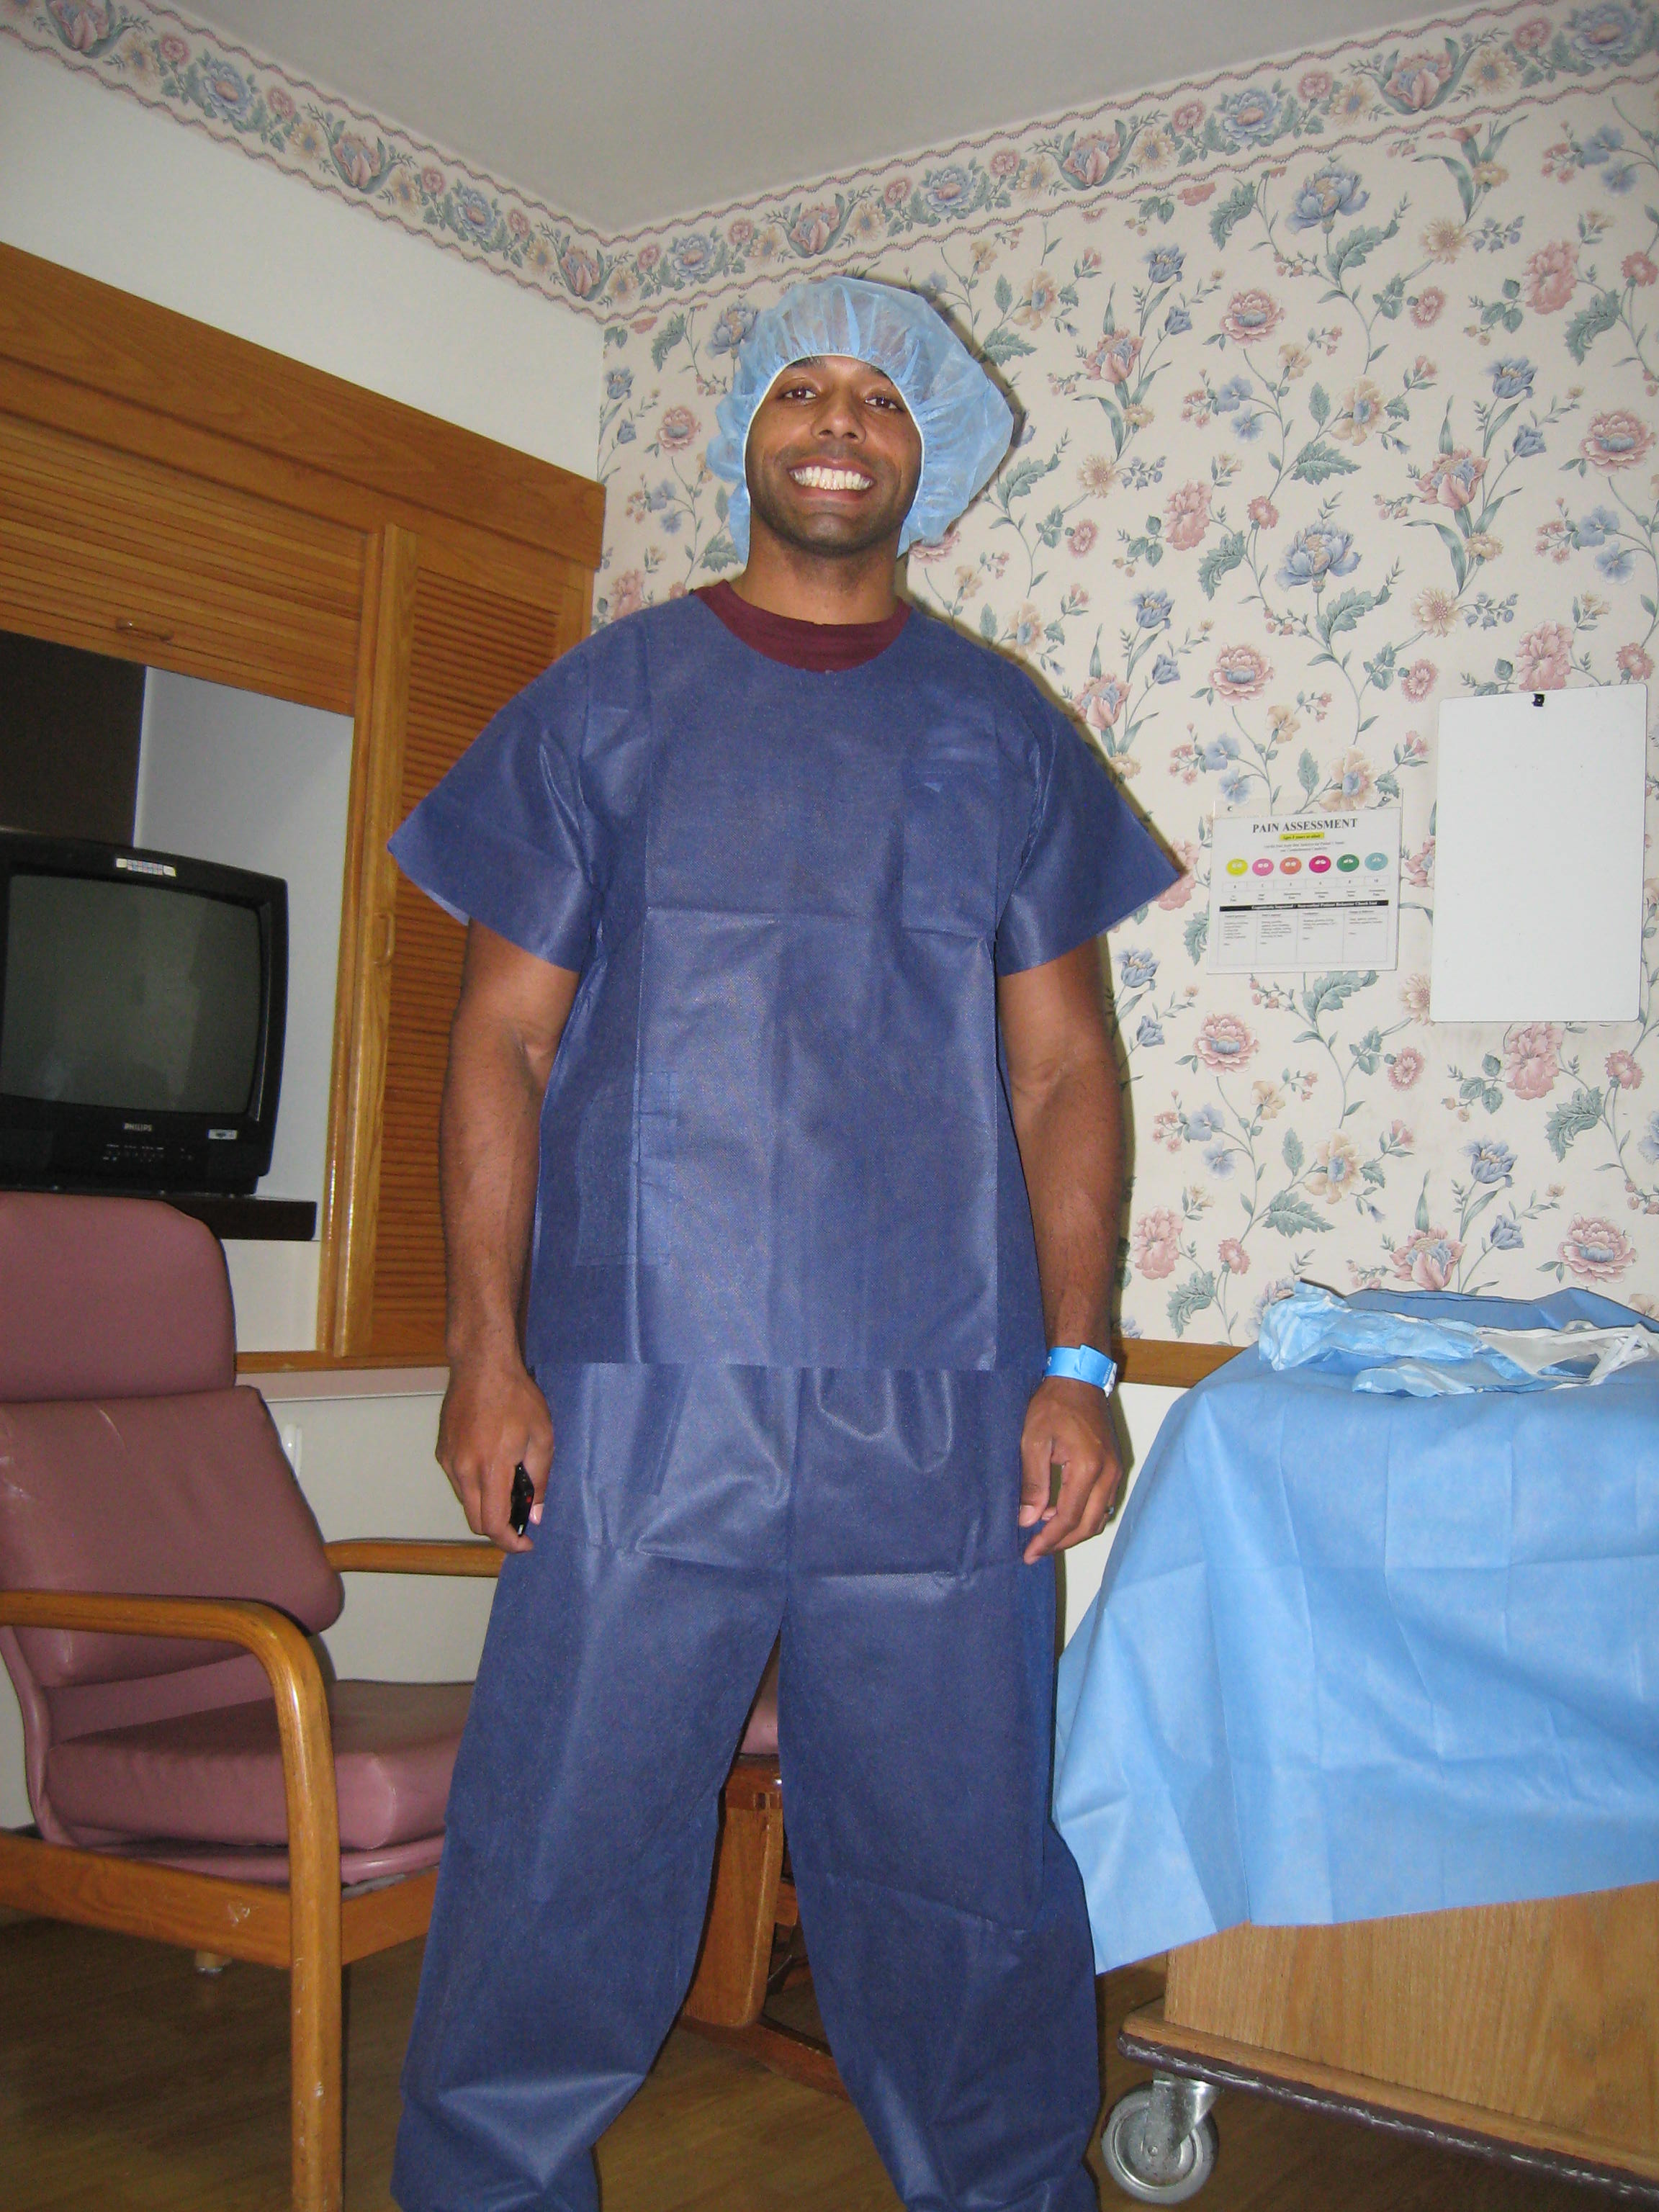
person, girl, father, clothing, baby, mom, dad, creativecommons, mother, newborn, hospital, beautiful, costume, mixed, racial, bi